Luna Park, Osaka

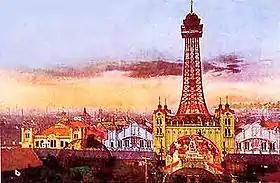
Original Tsutenkaku Tower, with Osaka (Shinsekai) Luna Park in the foreground, "ca." 1912. The arch in the right foreground marks the park's main entrance in Shinsekai; the buildings and the tower in the background are in nearby Tsutenkaku.

Osaka's Luna Park ("Runa pāku", also known as Shinsekai Luna Park) was Japan's second amusement park of the same name, replacing the destroyed Luna Park in Tokyo. In operation from 1912 to 1923, the 132,000 square meter park in the Shinsekai section of Osaka featured a unique entrance: an aerial tramway from the original Tsutenkaku Tower.